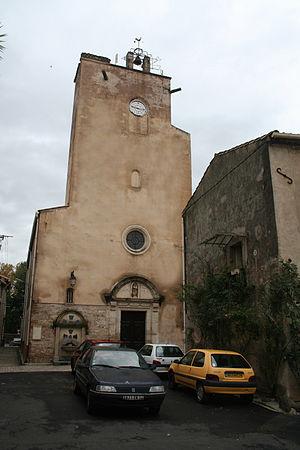
Lézignan-la-Cèbe (Hérault) - église de l'Assomption-de-Notre-Dame.
Lézignan-la-Cèbe, en occitan Lesinhan la Ceba, est une commune française située dans le département de l'Hérault en région Occitanie.